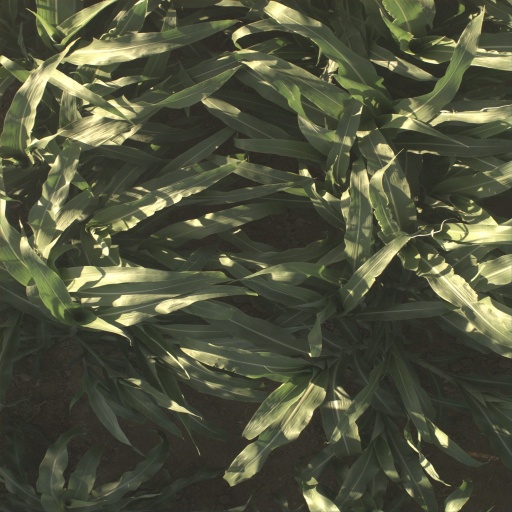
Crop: sorghum